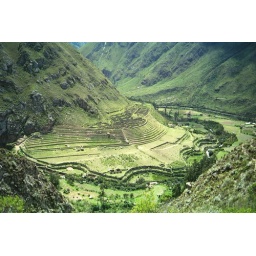
Our first ruins. Important people in stone structures on top. Poor on the bottom. Lower walls follow the curve of the river.